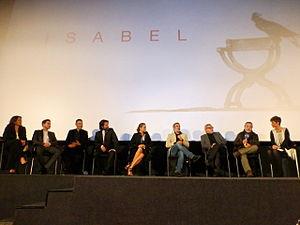
Isabel est une série télévisée espagnole créée par Jordi Frades, et diffusée du 10 septembre 2012 au 1ᵉʳ décembre 2014 sur La 1.